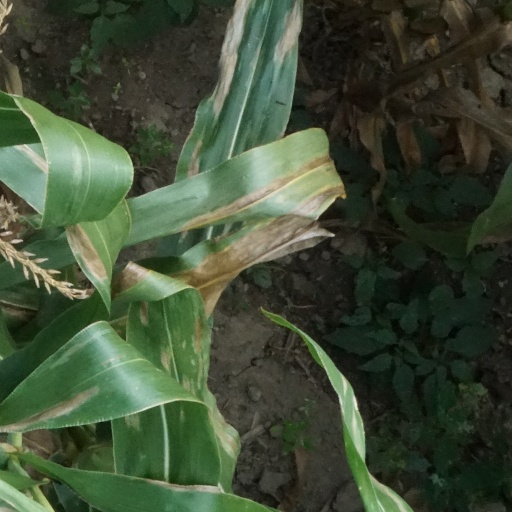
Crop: maize; corn